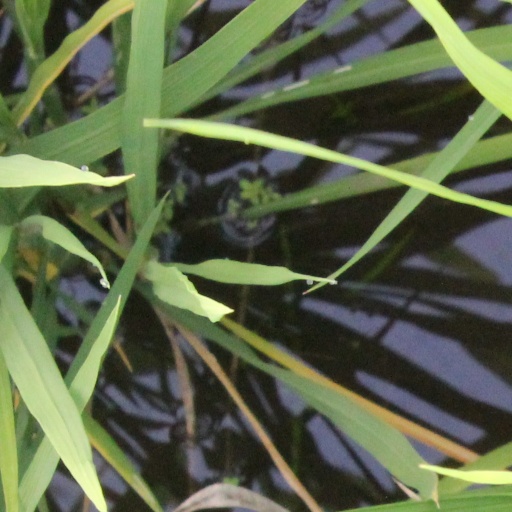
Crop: rice